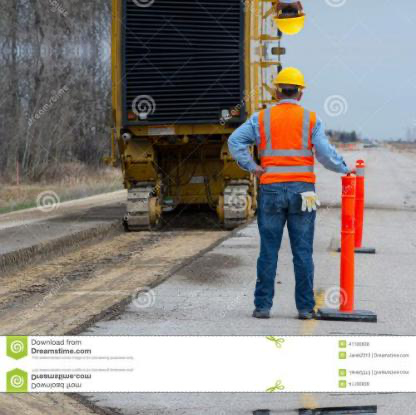
Objects in the image:
label: helmet
label: helmet